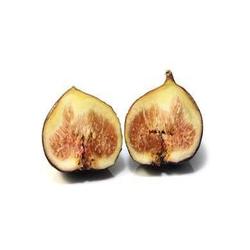
Label: Fig